W. Allen Wallis

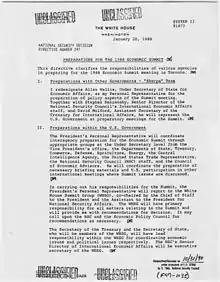
January 1988 memo identifying Wallis as President Reagan's "personal representative" for policy matters during the administration's preparations for attending the 14th G7 summit in June.

In addition to his role as an academic and academic administrator, Wallis served as an advisor to U.S. presidents Dwight Eisenhower, Richard Nixon, Gerald Ford, and Ronald Reagan. Under Eisenhower, he collaborated with Vice President Nixon on the report of the Cabinet Committee on Price Stability for Economic Growth (1959–61). Under Nixon and Ford, he served on the President's Commission on Federal Statistics and on the Advisory Council on Social Security. Nixon also appointed Wallis as chairman of the Corporation for Public Broadcasting, a post he held 1975–78. Under Reagan, he served as Under Secretary of State for Economic Affairs (1982–85), and then, after Congress changed the job description and title, as Under Secretary of State for Economic, Business, and Agricultural Affairs (1985–89).